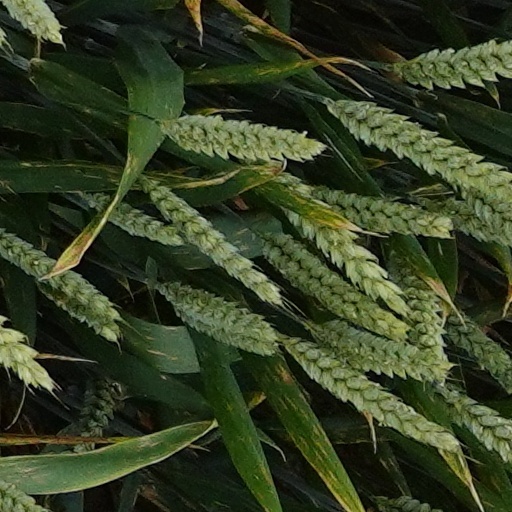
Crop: wheat